Haplogroup R1b

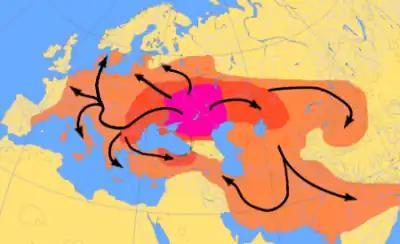
Map of Indo-European migrations from c. 4000 to 1000 BC according to the Kurgan model. The magenta area corresponds to the assumed "urheimat" (Samara culture, Sredny Stog culture).

Analysis of ancient Y-DNA from the remains from early Neolithic Central and North European Linear Pottery culture settlements have not yet found males belonging to haplogroup R1b-M269. Olalde et al. (2017) trace the spread of haplogroup R1b-M269 in western Europe, particularly Britain, to the spread of the Beaker culture, with a sudden appearance of many R1b-M269 haplogroups in Western Europe ca. 5000–4500 years BP during the early Bronze Age.